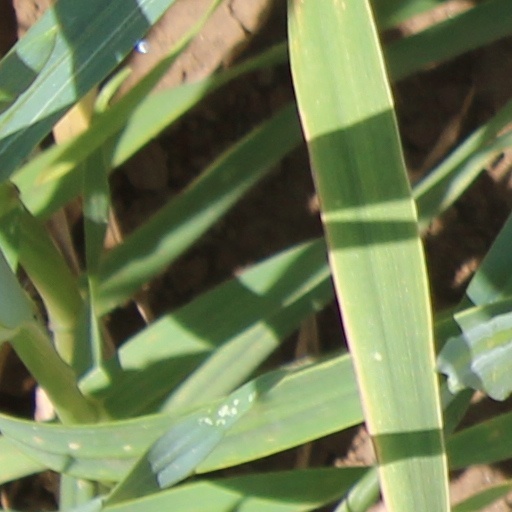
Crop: wheat